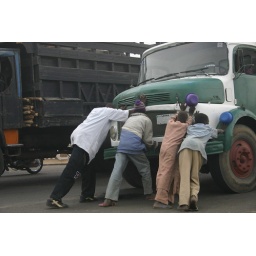
the truck broke down in the middle of the road